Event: Nepal Earthquake
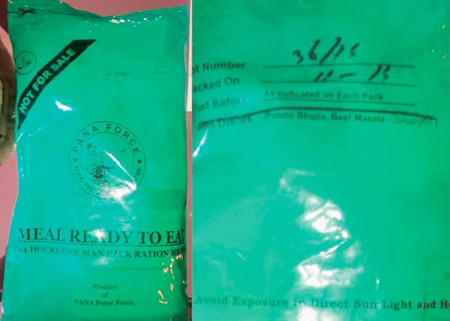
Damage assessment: no_damage